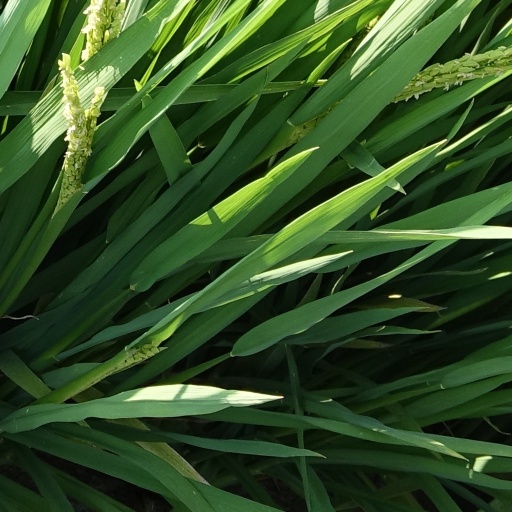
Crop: rice